Brigadier General Thomas F. Barr Award

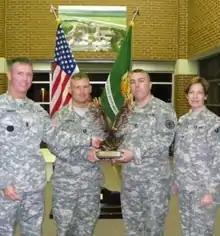
Military Police officers and NCOs pose with the Barr Award in 2009

The Brigadier General Thomas F. Barr Award, first issued in 2009, is annually awarded to the all-around best Military Police unit of company-size or smaller "attached to, or supporting" the United States Army Corrections Command. According to the U.S. Army, the "award is intended to promote professionalism and esprit de corps by recognizing the unit that displays the most outstanding performance over a 12-month period".